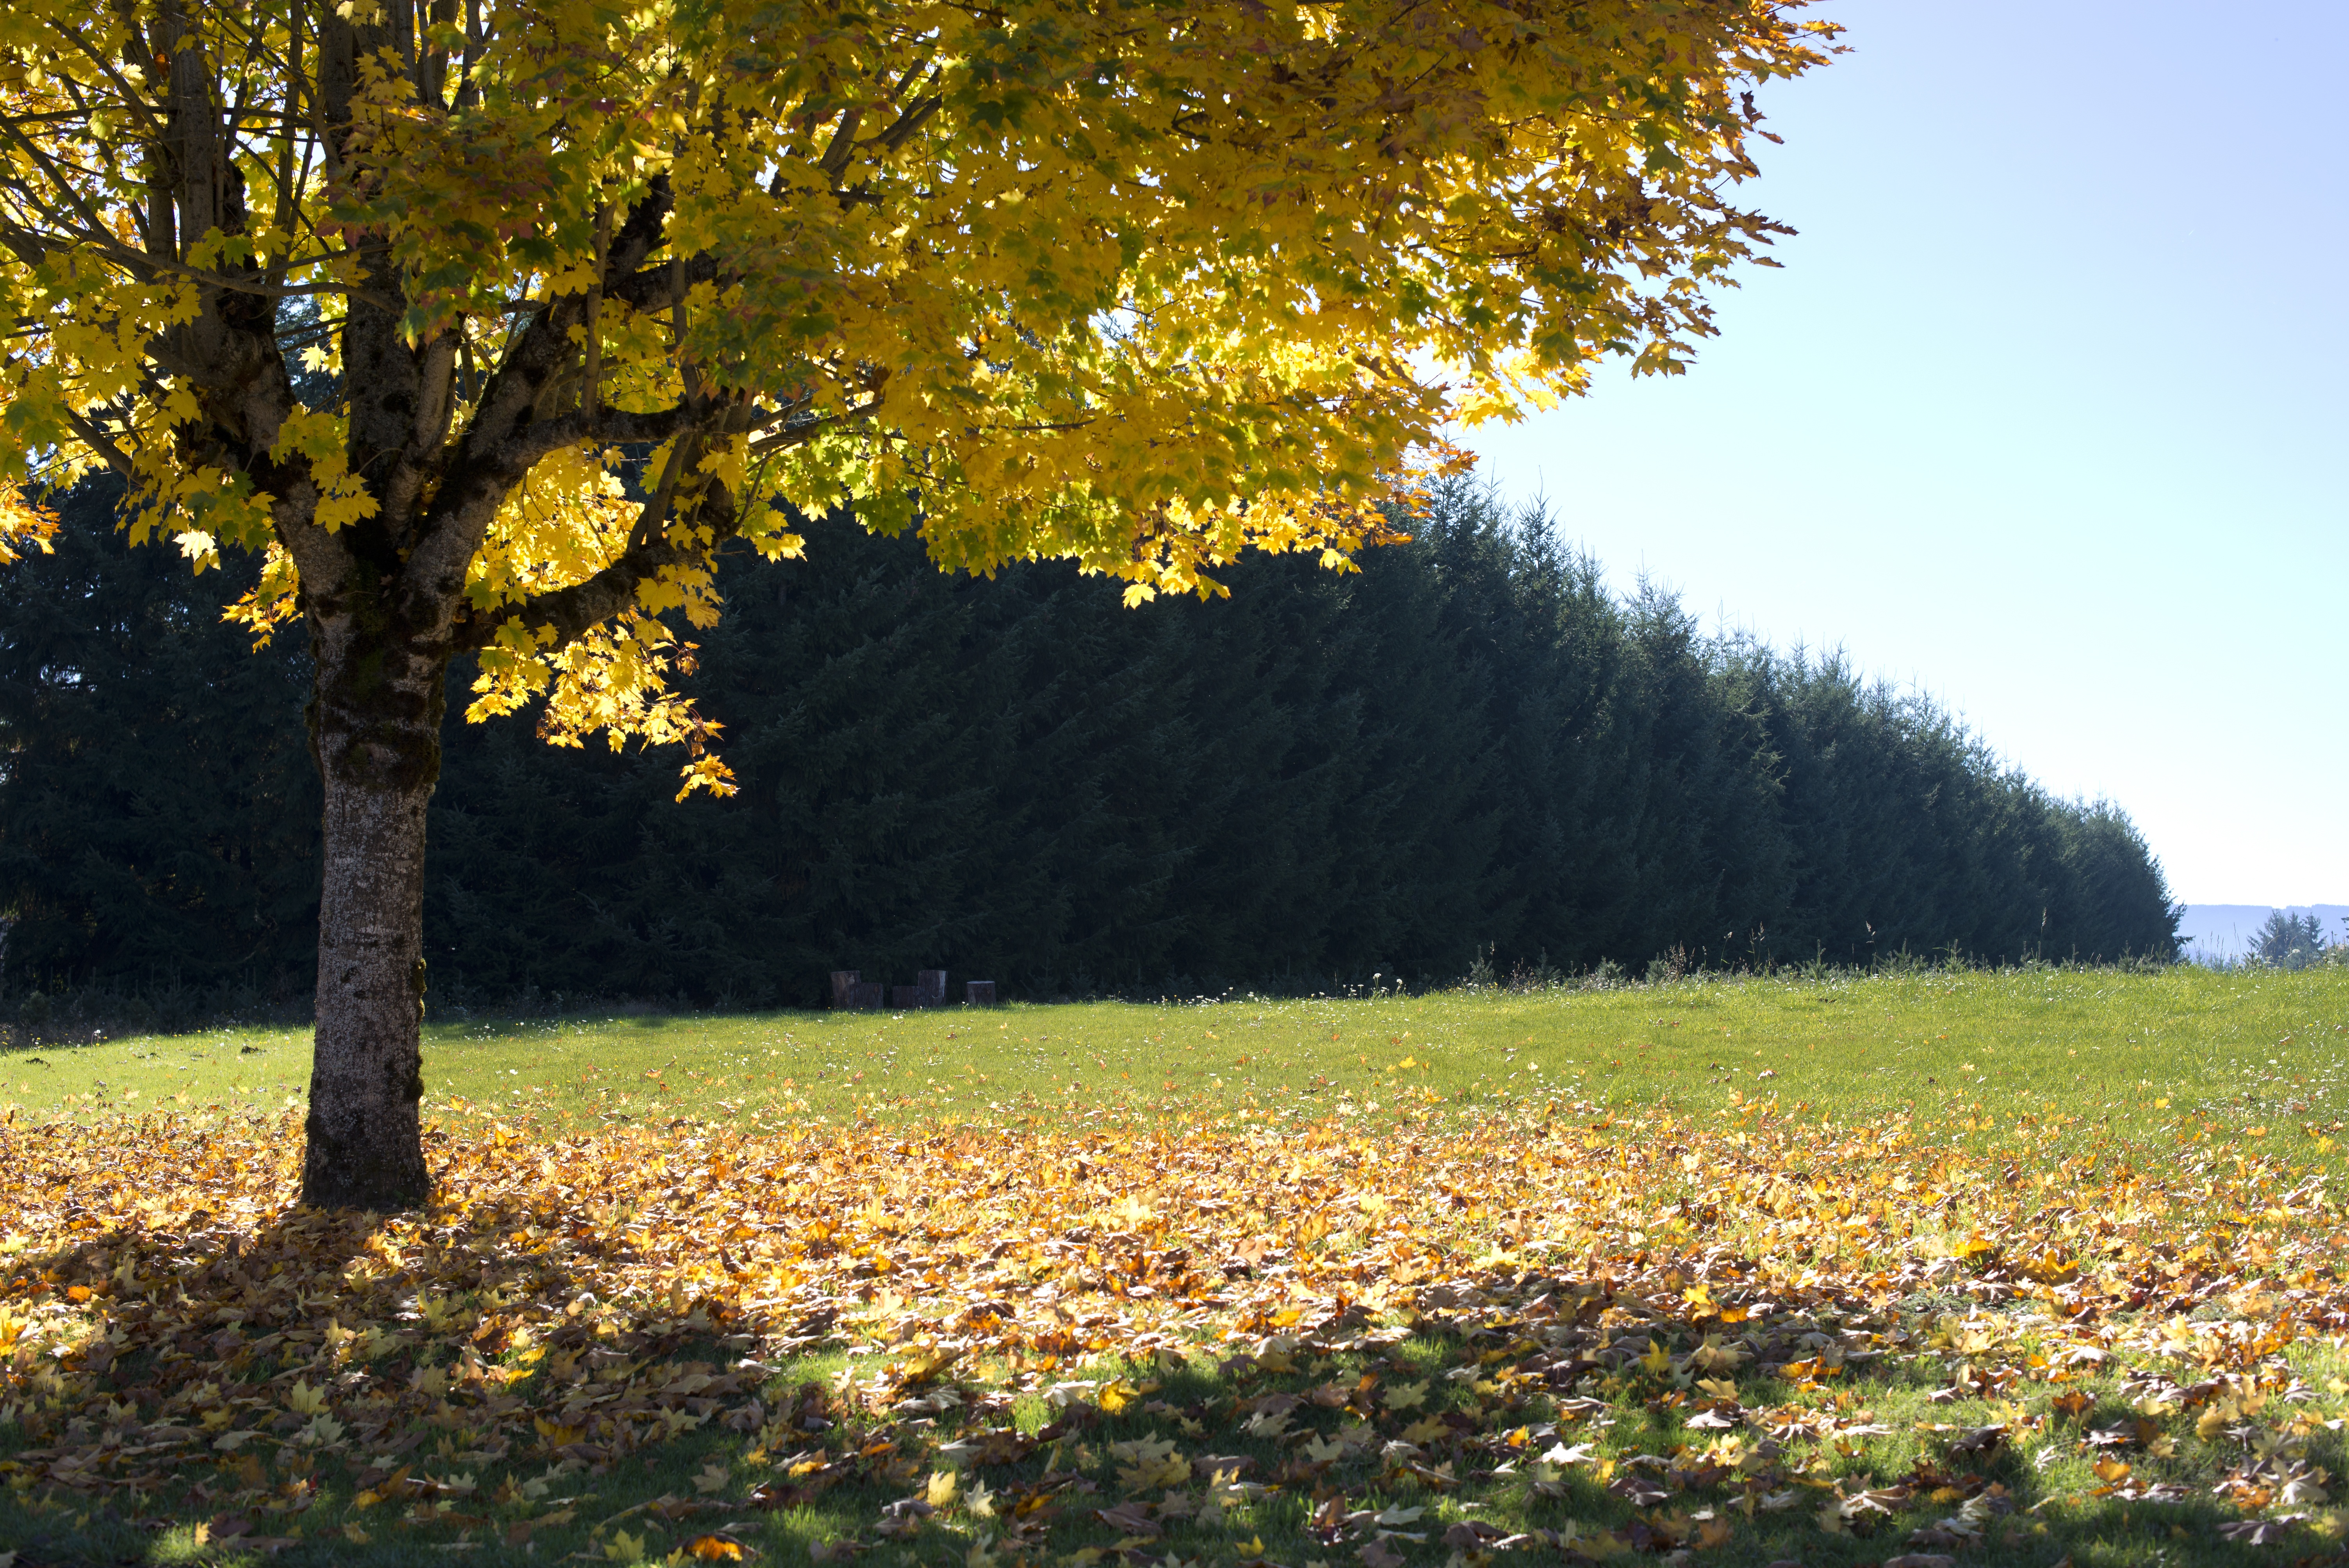
landscape, tree, nature, grass, plant, field, meadow, sunlight, morning, leaf, fall, flower, perspective, environment, foliage, green, golden, peaceful, autumn, scenery, colorful, yellow, season, trees, leaves, outdoors, september, branches, leafs, deciduous, woodland, october, oregon, rural area, woody plant